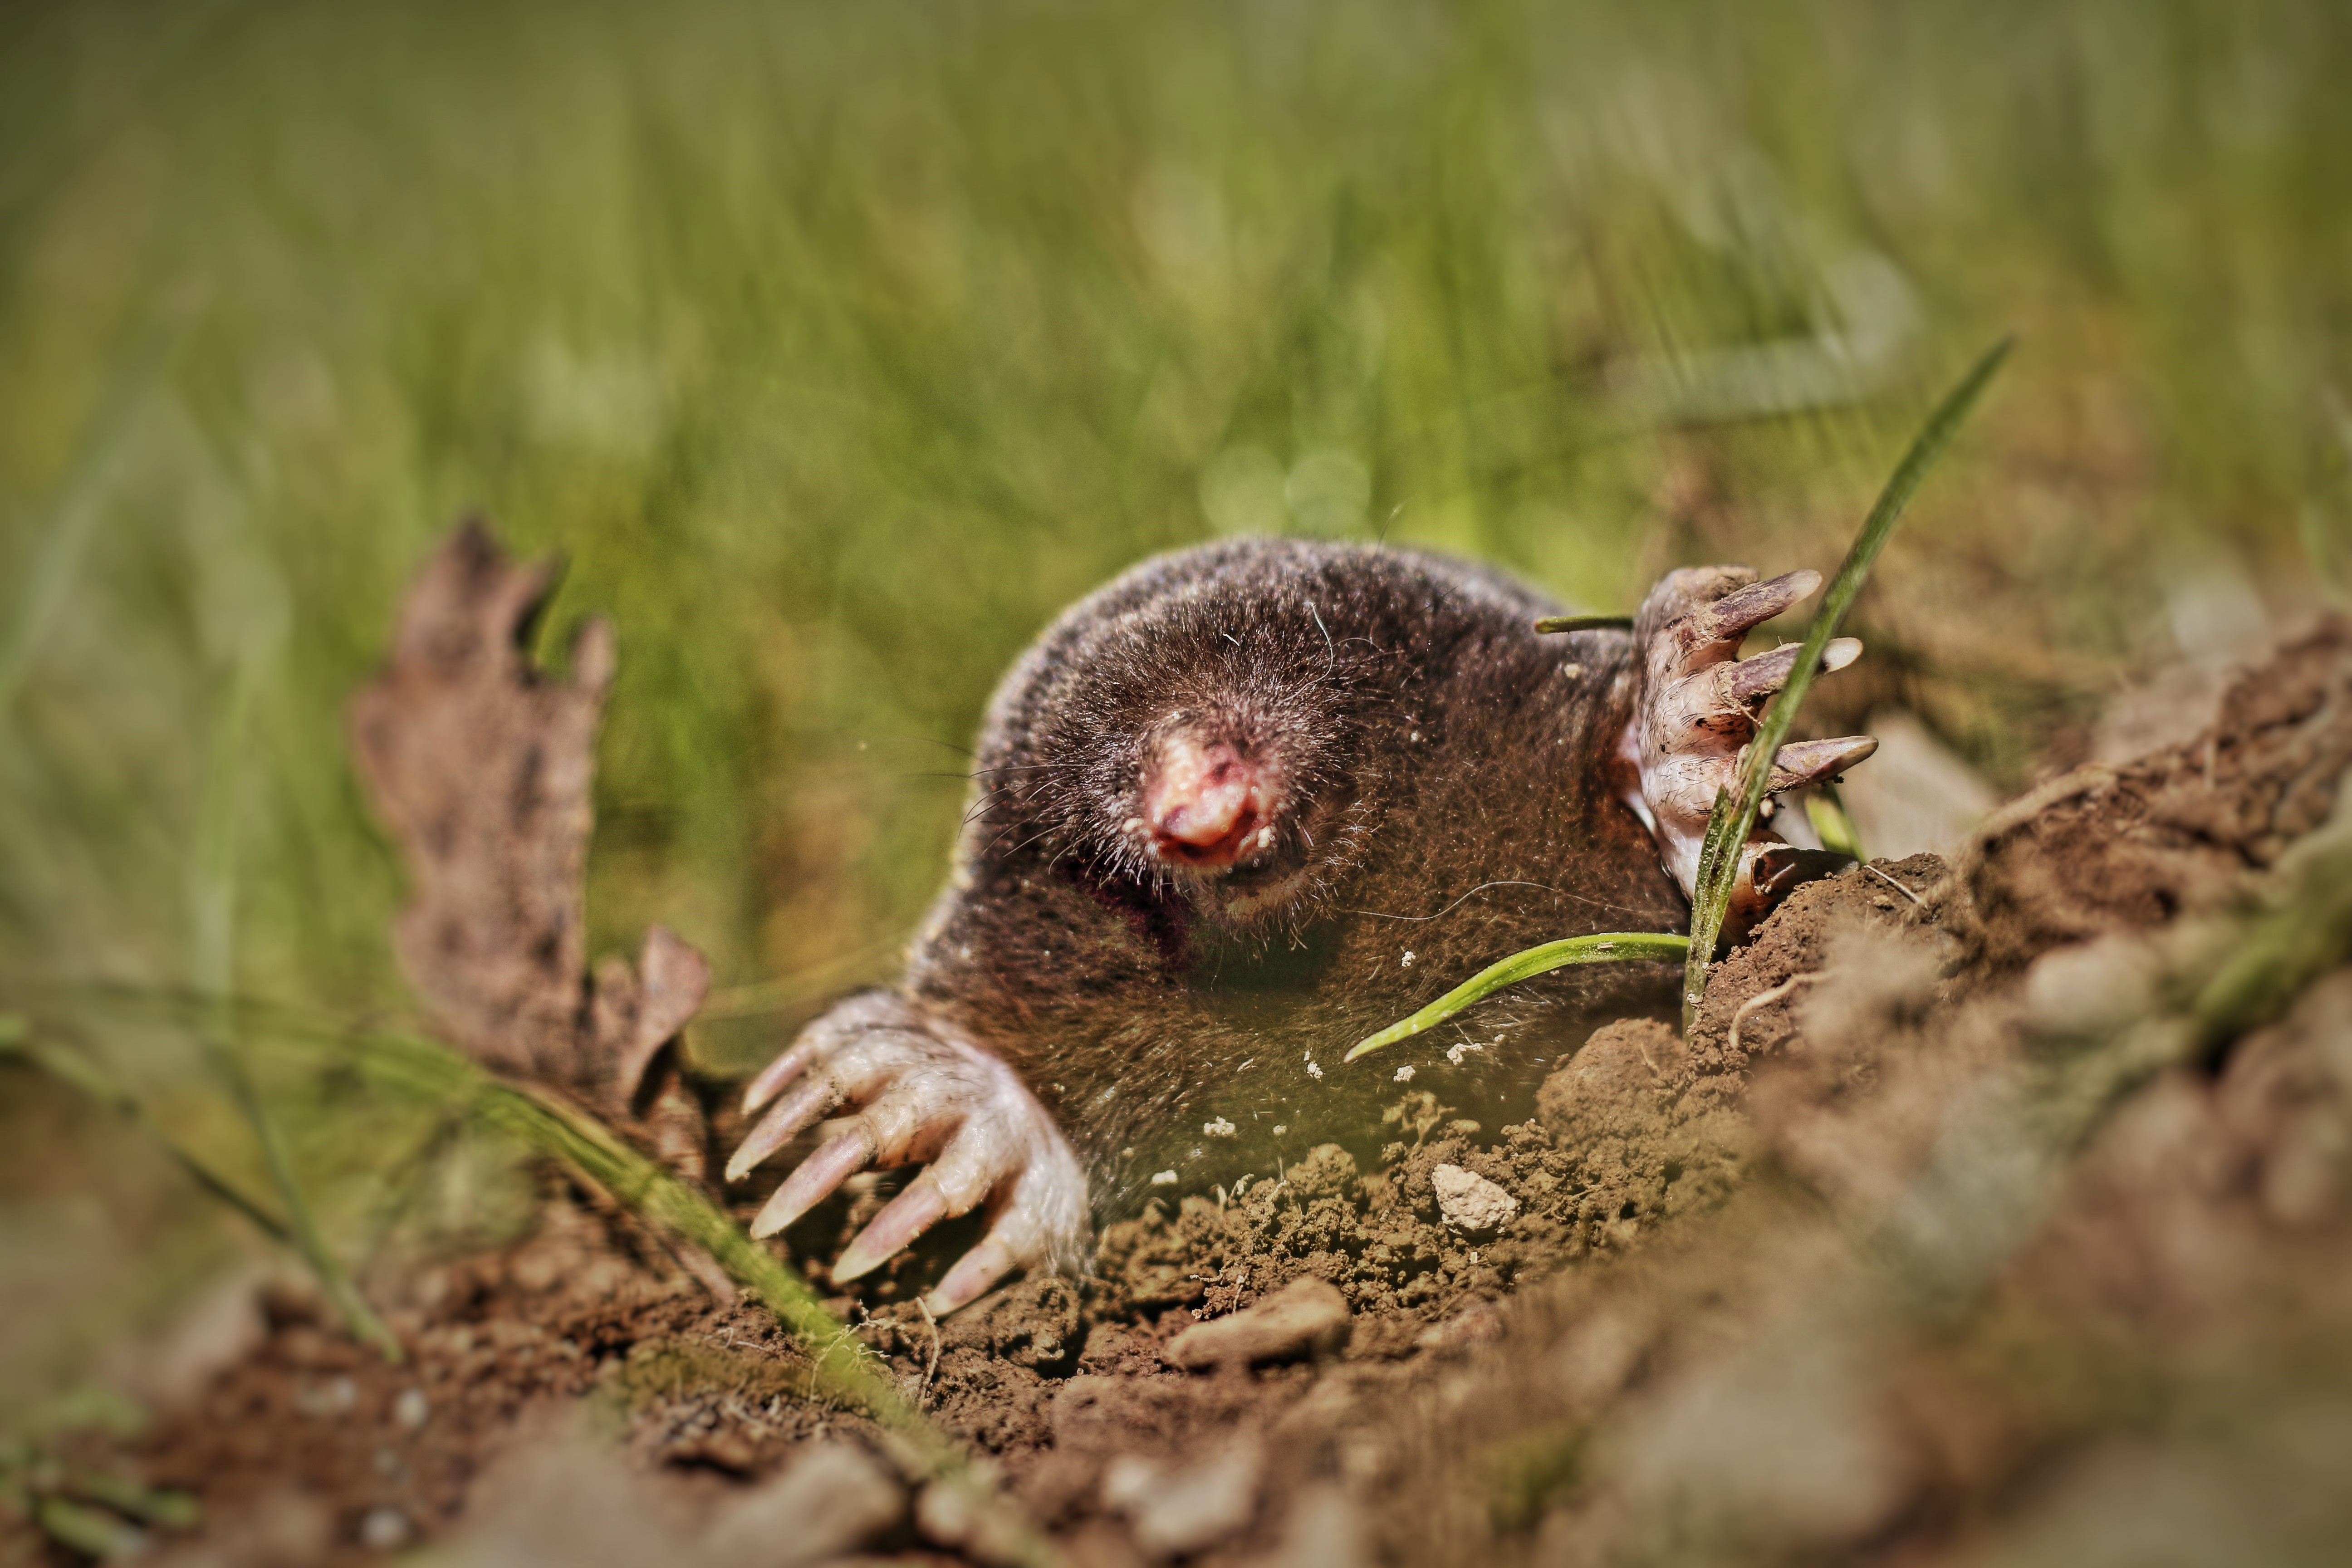
nature, meadow, mouse, animal, wildlife, mammal, garden, fauna, blind, vertebrate, mole, macro photography, molehill, budeln